Superior Graduate Schools in Italy

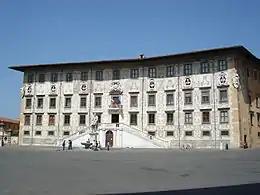
Palazzo della Carovana, Scuola Normale Superiore di Pisa main building

A Superior Graduate School (Italian: "Scuola Superiore Universitaria") is a completely independent institution from a legal point of view, which offers advanced training and research through university-type courses or is dedicated to teaching at graduate or post-doctoral level.